Korean cuisine

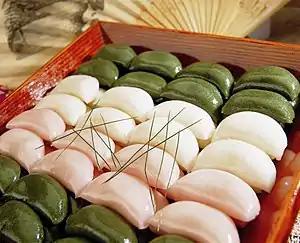
Songpyeon

Anju is a general term for a Korean side dish consumed with alcohol. It matches well with Korean traditional alcohol such as Soju or Makgeolli and helps people to enjoy their drinking more. Some examples of "anju" include steamed squid with "gochujang", assorted fruit, "dubu kimchi" (tofu with kimchi), peanuts, "odeng"/"ohmuk", "sora" (a kind of shellfish popular in street food tents), and "nakji" (small octopus) and Jokbal (pig's leg served with salted shrimp sauce). Samgyupsal (pork belly) is also considered as Anju with Soju. Most Korean foods can be considered as 'anju', as the food consumed alongside the alcohol depends on the diner's taste and preferences.